Mausoleums of Multan

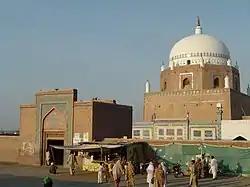
Baha-ud-Din Zakaria

At the north-eastern fringe of the ancient fort of Multan is the mausoleums of Al-Sheikh Al-Kabir Sheikh-ul-Islam Makhdoom Baha-ud-Din Abu Muhammad Zakaria Al-Qureshi Al-Hashemi, one of the greatest saints of the Suhrawardiyya Silsila (Sufi order or tariqa and one of the most distinguished disciples of Sheikh Al-Shuyukh Shahab al-Din Suhrawardi. He was the founder of Suhrawardiyya Silsila in the Indian subcontinent.